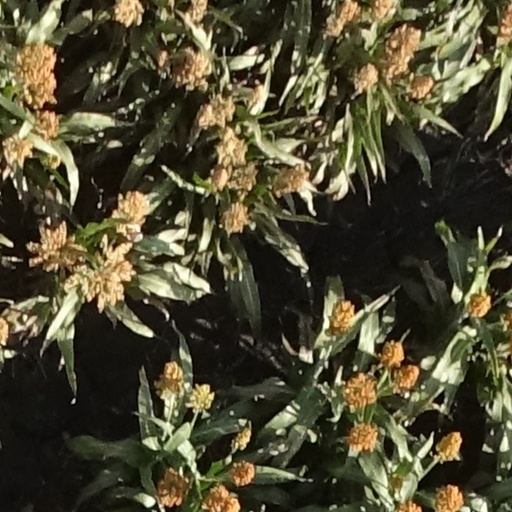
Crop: sorghum